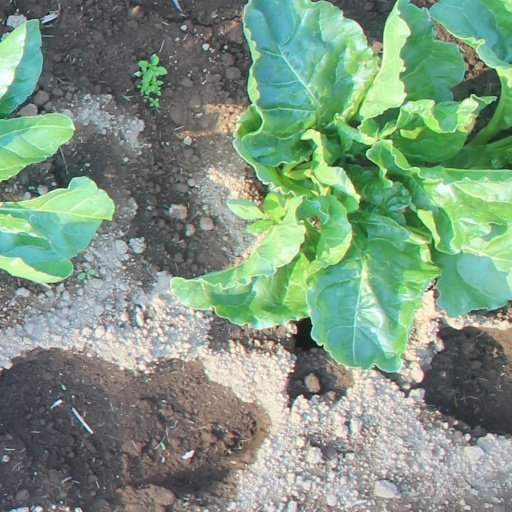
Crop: sugar beet